Mason Crane

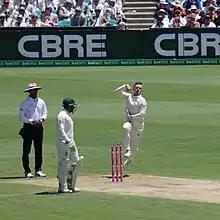
Crane bowling during his debut test during the 2017–18 Ashes

On 10 July 2015, Crane made his Hampshire 1st team debut in a Natwest T20 Blast fixture against Surrey at the Ageas Bowl. Coming on in the 9th over of Surrey's innings with them chasing 187 runs for victory, Crane bowled well dismissing Kumar Sangakkara and Vikram Solanki in his allocated 4 over to finish with figures of 2/35 as Hampshire won by 29 runs.